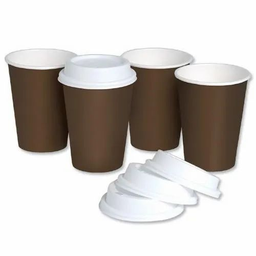
Label: paper